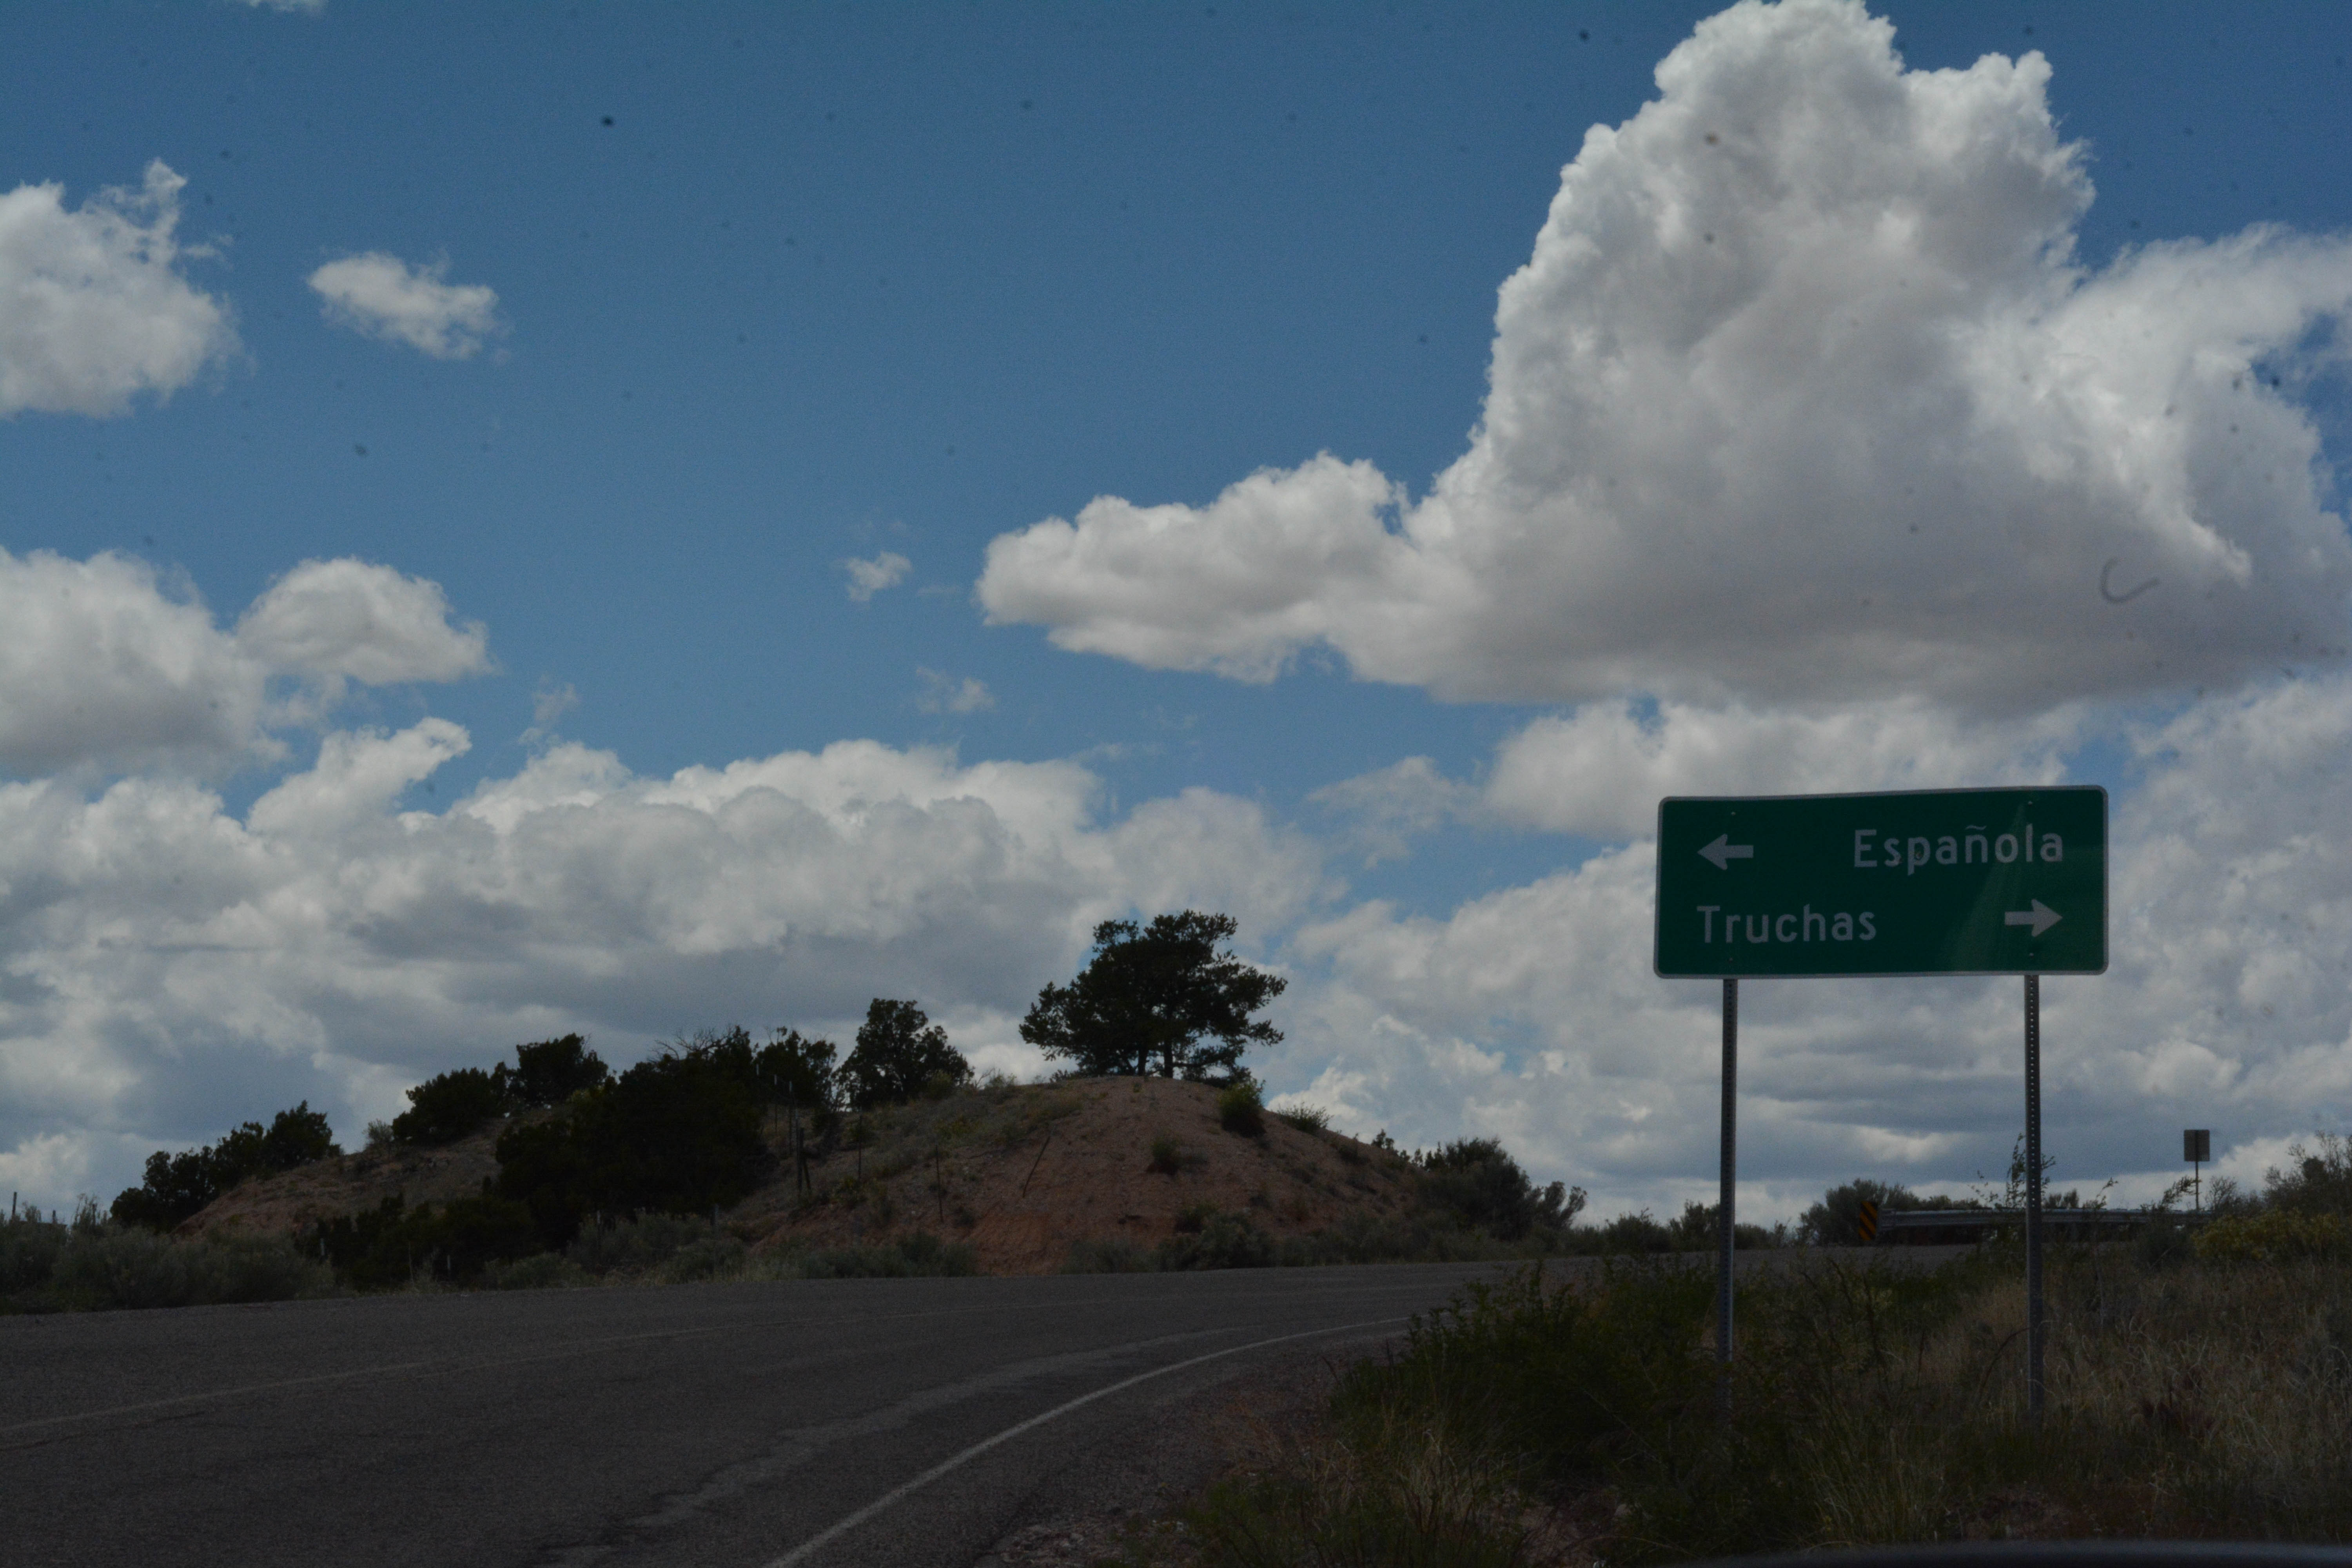
cloud, sky, road, highway, driving, cumulus, plain, road trip, infrastructure, santafe, truchas, northernnewmexico, pueblosantafe, meteorological phenomenon, atmosphere of earth, controlled access highway